Fahrudin Radončić

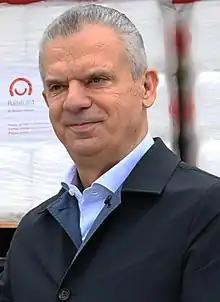
Radončić in 2020

Fahrudin Radončić (born 24 May 1957) is a Bosnian media magnate, entrepreneur, investor, and politician who served as the Minister of Security on two occasions. He is the founder of the "Dnevni avaz," the best-selling newspaper in Bosnia and Herzegovina and is the founder and current president of the Union for a Better Future.